Udai Pratap Singh of Bhinga

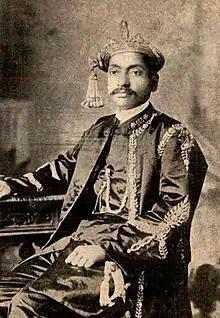

Raja Uday Pratap Singh, Raja of Bhinga, C.S.I. (3 September 1850 – 1913) was a noted zamindar and philanthropist from Bhinga.